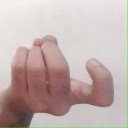
अक्षर: ज